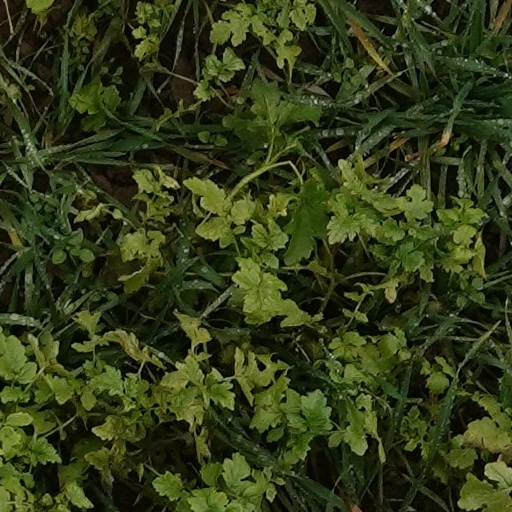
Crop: wheat